How Hill House

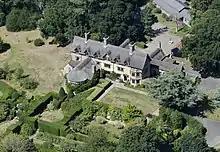
Aerial view of How Hill House

Just prior to the alteration period in 1910, Edward Boardman had 70,000 trees planted on the estate and set out the formal gardens to the south and the west of the property. His son, Christopher, was given an oak sapling by Adolf Hitler for winning a gold medal at the 1936 Berlin Olympic Games. He planted it in the grounds but it sustained damage during a storm in 1987. In an attempt to save the oak it was pollarded in 2013, but it succumbed to Honey Fungi infestation. A memorial carving of Christopher's achievements in the 1936 Olympic Games was made out of the stump. The tree was one of four remaining Olympic oaks in the United Kingdom that were donated by Hitler prior to the Second World War.